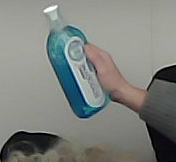
Product: sensodyne_mouthwash